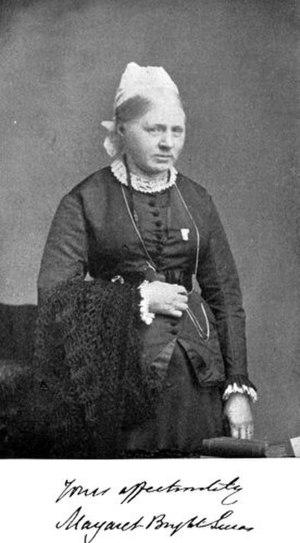
Margaret Bright Lucas, née le 14 juillet 1818 à Rochdale, dans le Lancashire et morte le 4 février 1890 à Londres, est une militante contre la consommation d'alcool et suffragiste britannique.